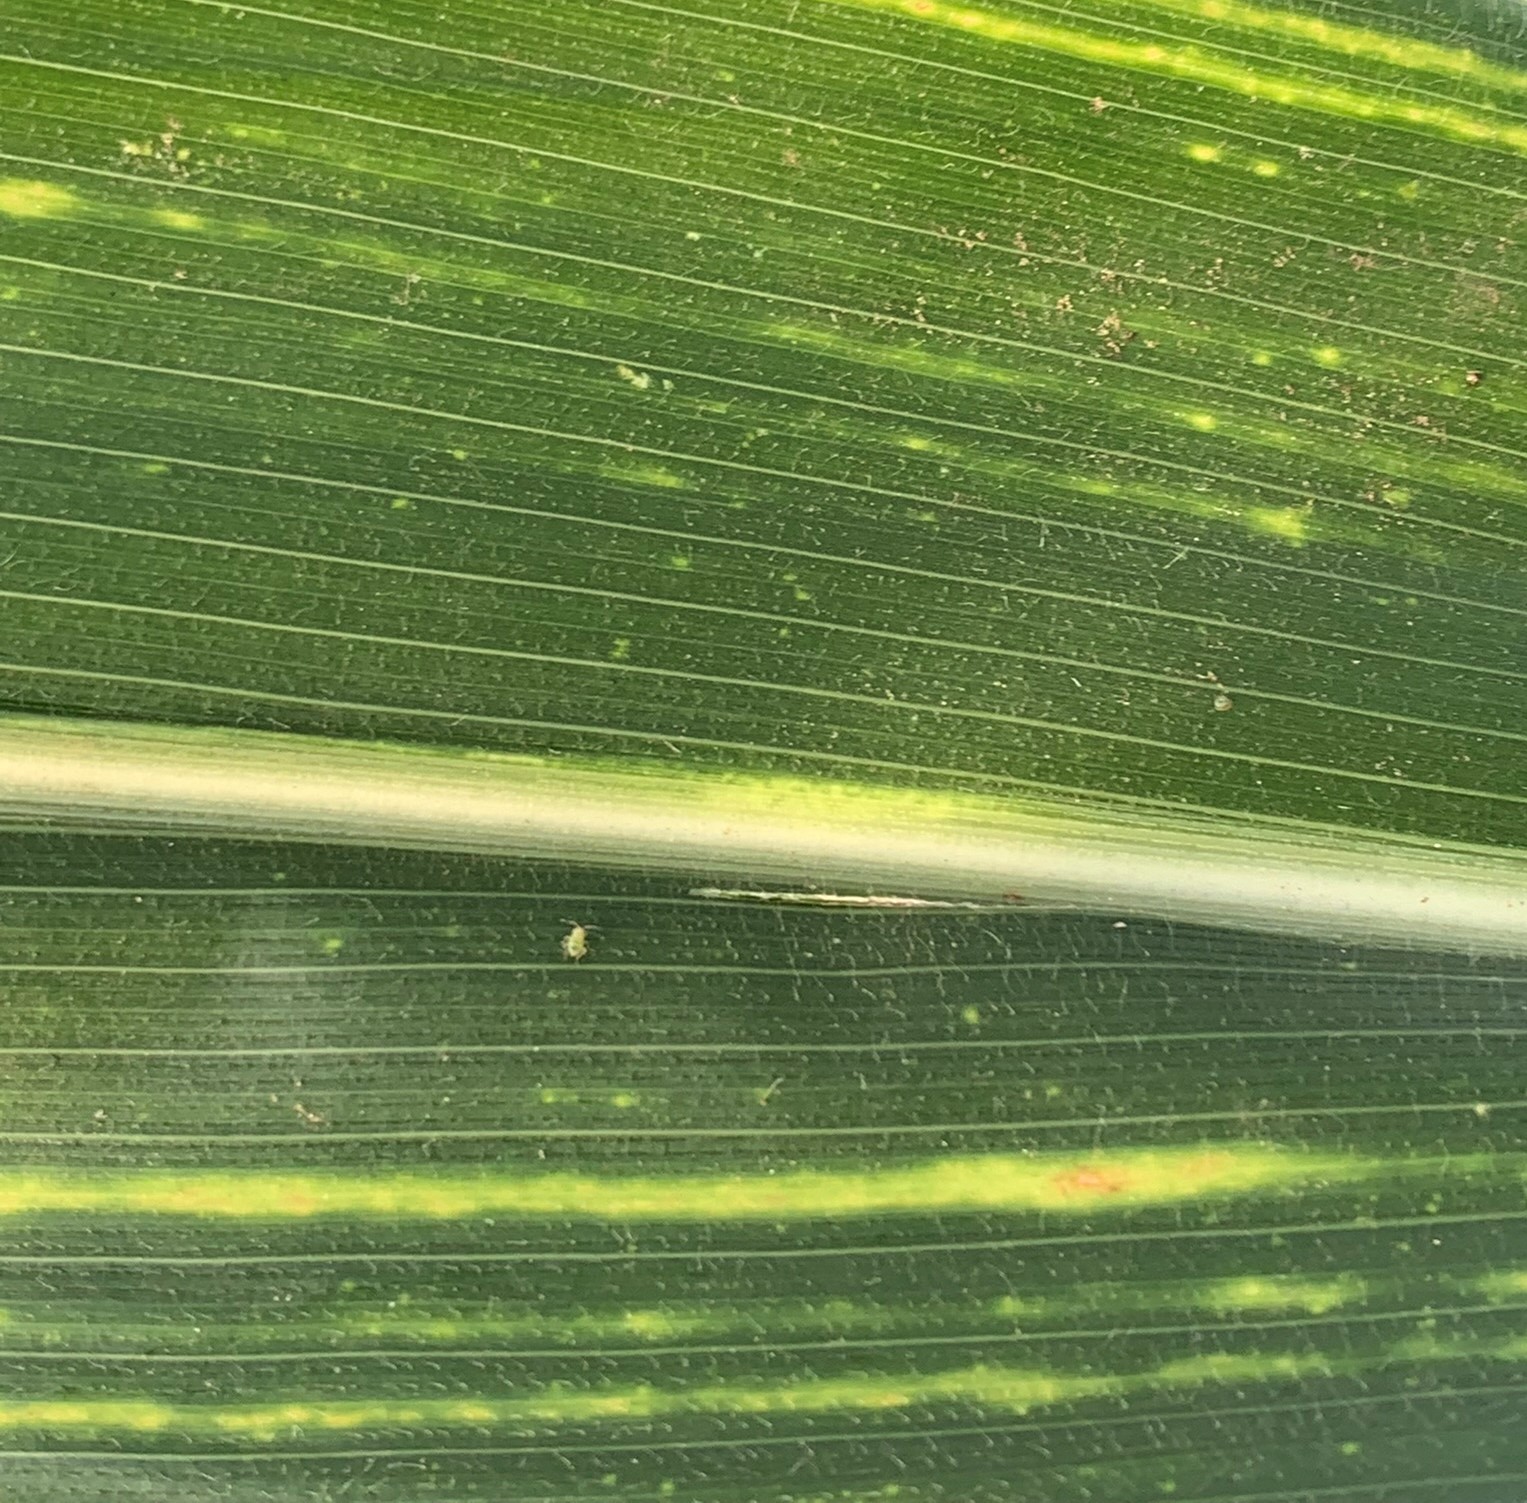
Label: MLN